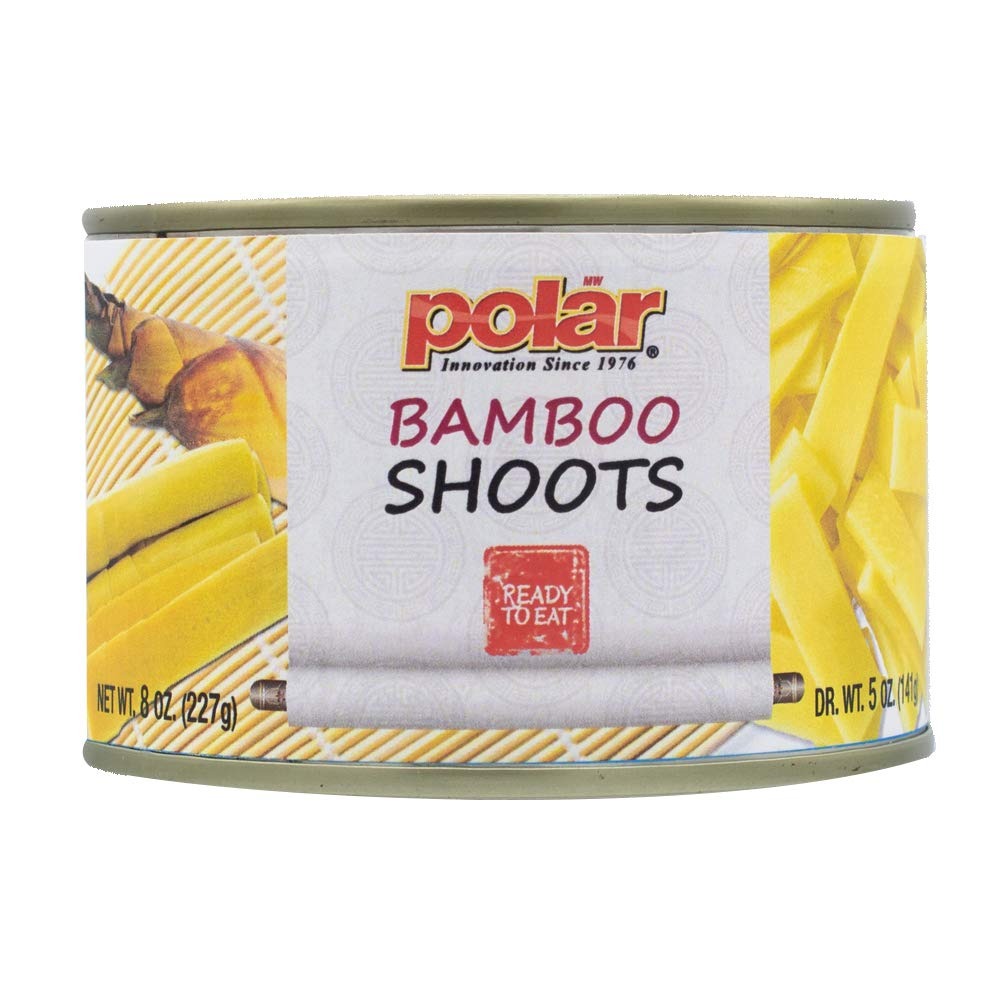
Item Name: MW Polar Canned Vegetables, Sliced Bamboo Shoots, 8 Oz (Pack Of 12)
Bullet Point 1: All Natural
Bullet Point 2: Pack of twelve, 8-ounce units (total of 96 ounces)
Bullet Point 3: Low in calories
Bullet Point 4: Good source of potassium and fiber
Bullet Point 5: Perfect for salads stir fry, and soups
Value: 96.0
Unit: Ounce

Price: 36